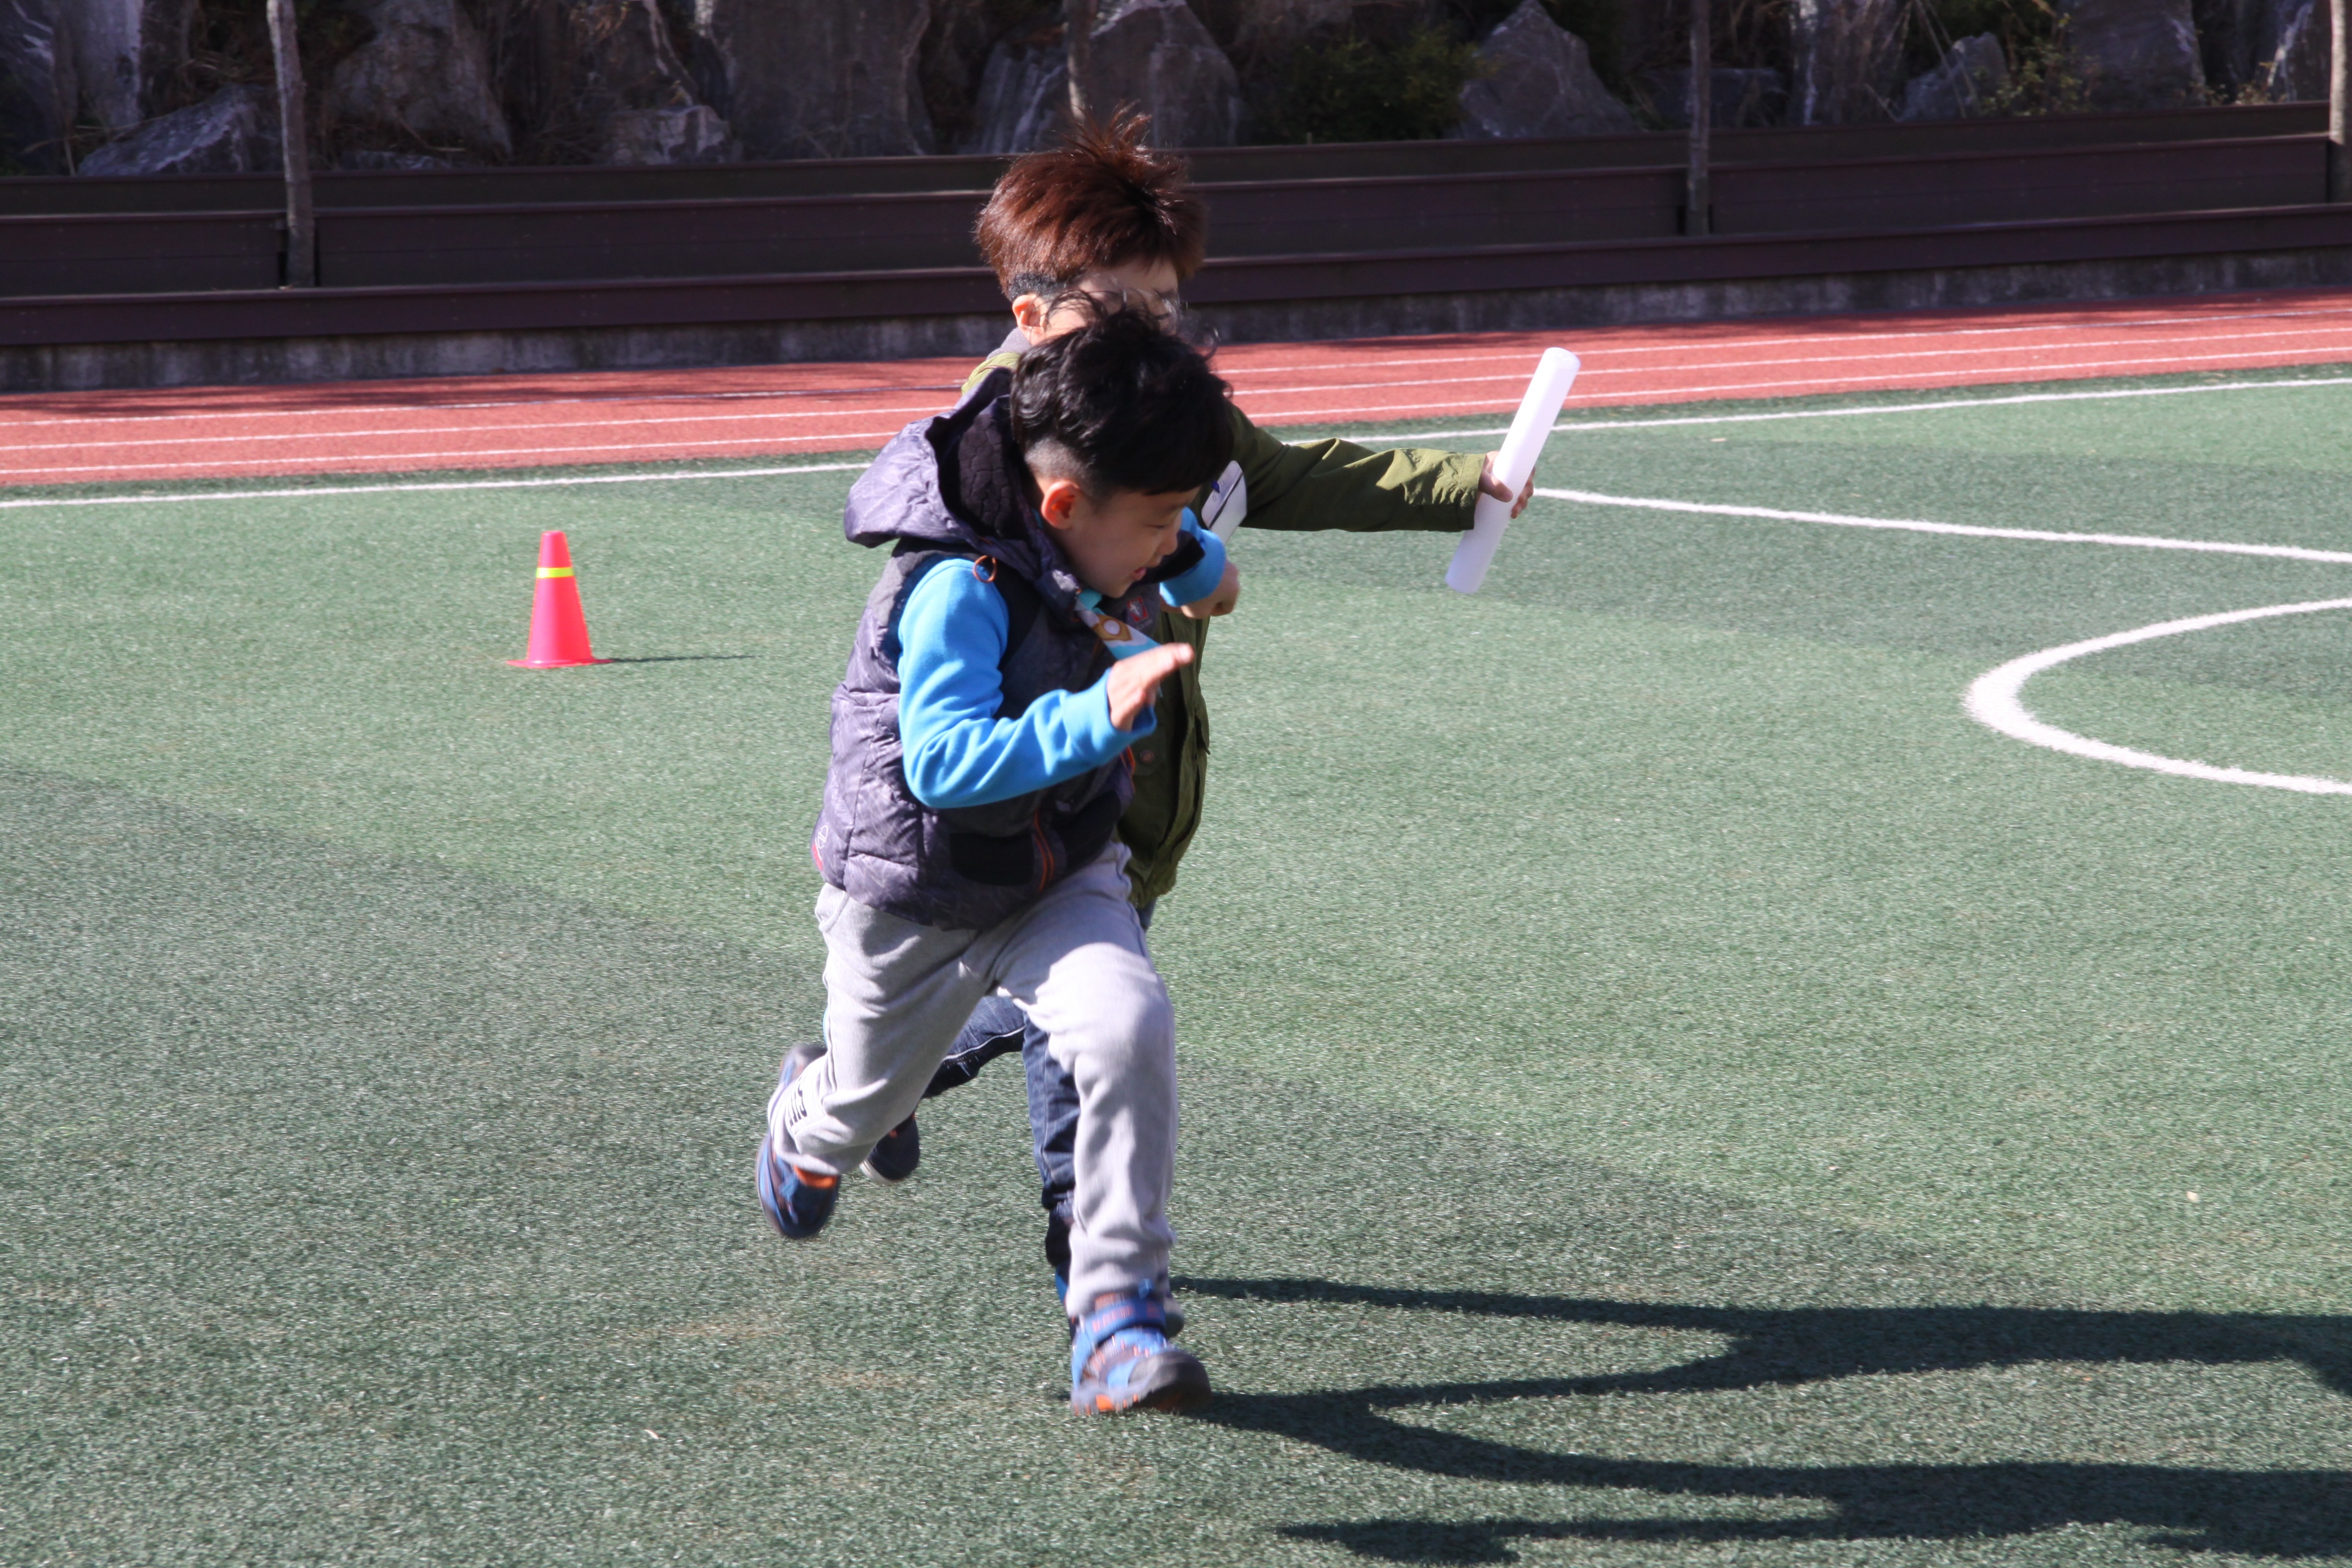
structure, running, athletic, soccer, stadium, player, sports, tournament, ball game, team sport, children's, sport venue, competition event